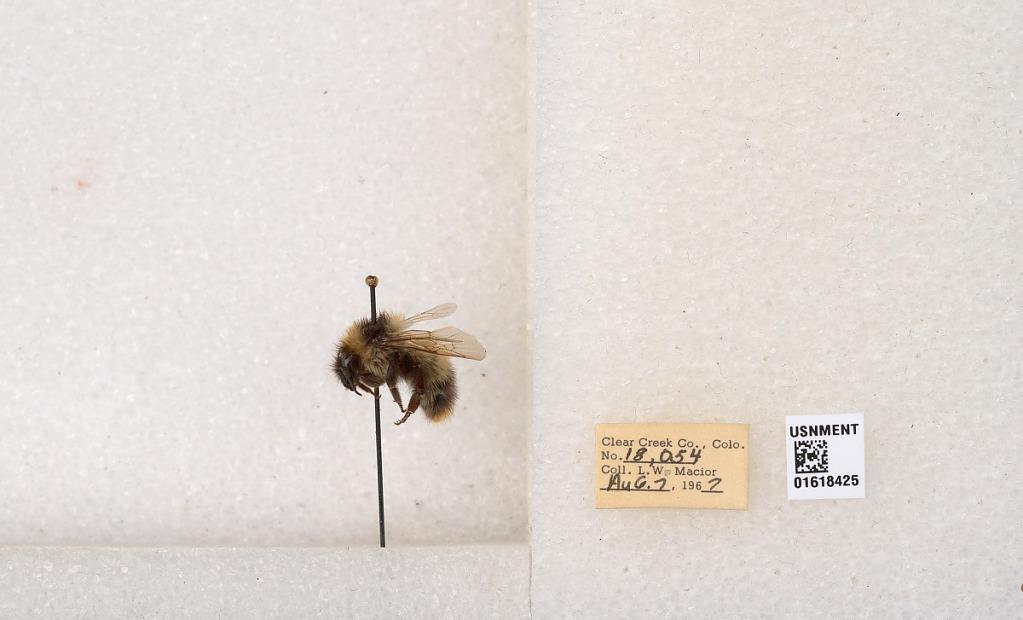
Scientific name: Bombus kirbyellus
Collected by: L. Macior
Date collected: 1967-8-7
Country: United States
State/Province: Colorado
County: Clear Creek
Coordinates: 39.6891, -105.644